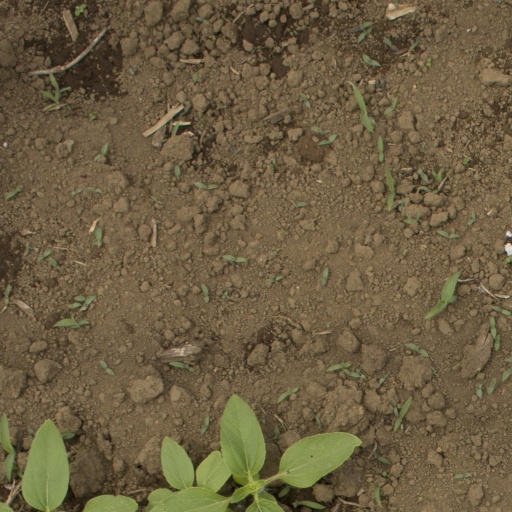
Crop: Jerusalem artichoke